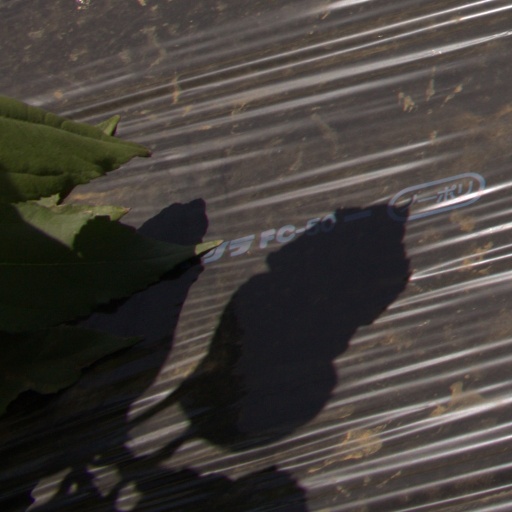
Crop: Jerusalem artichoke